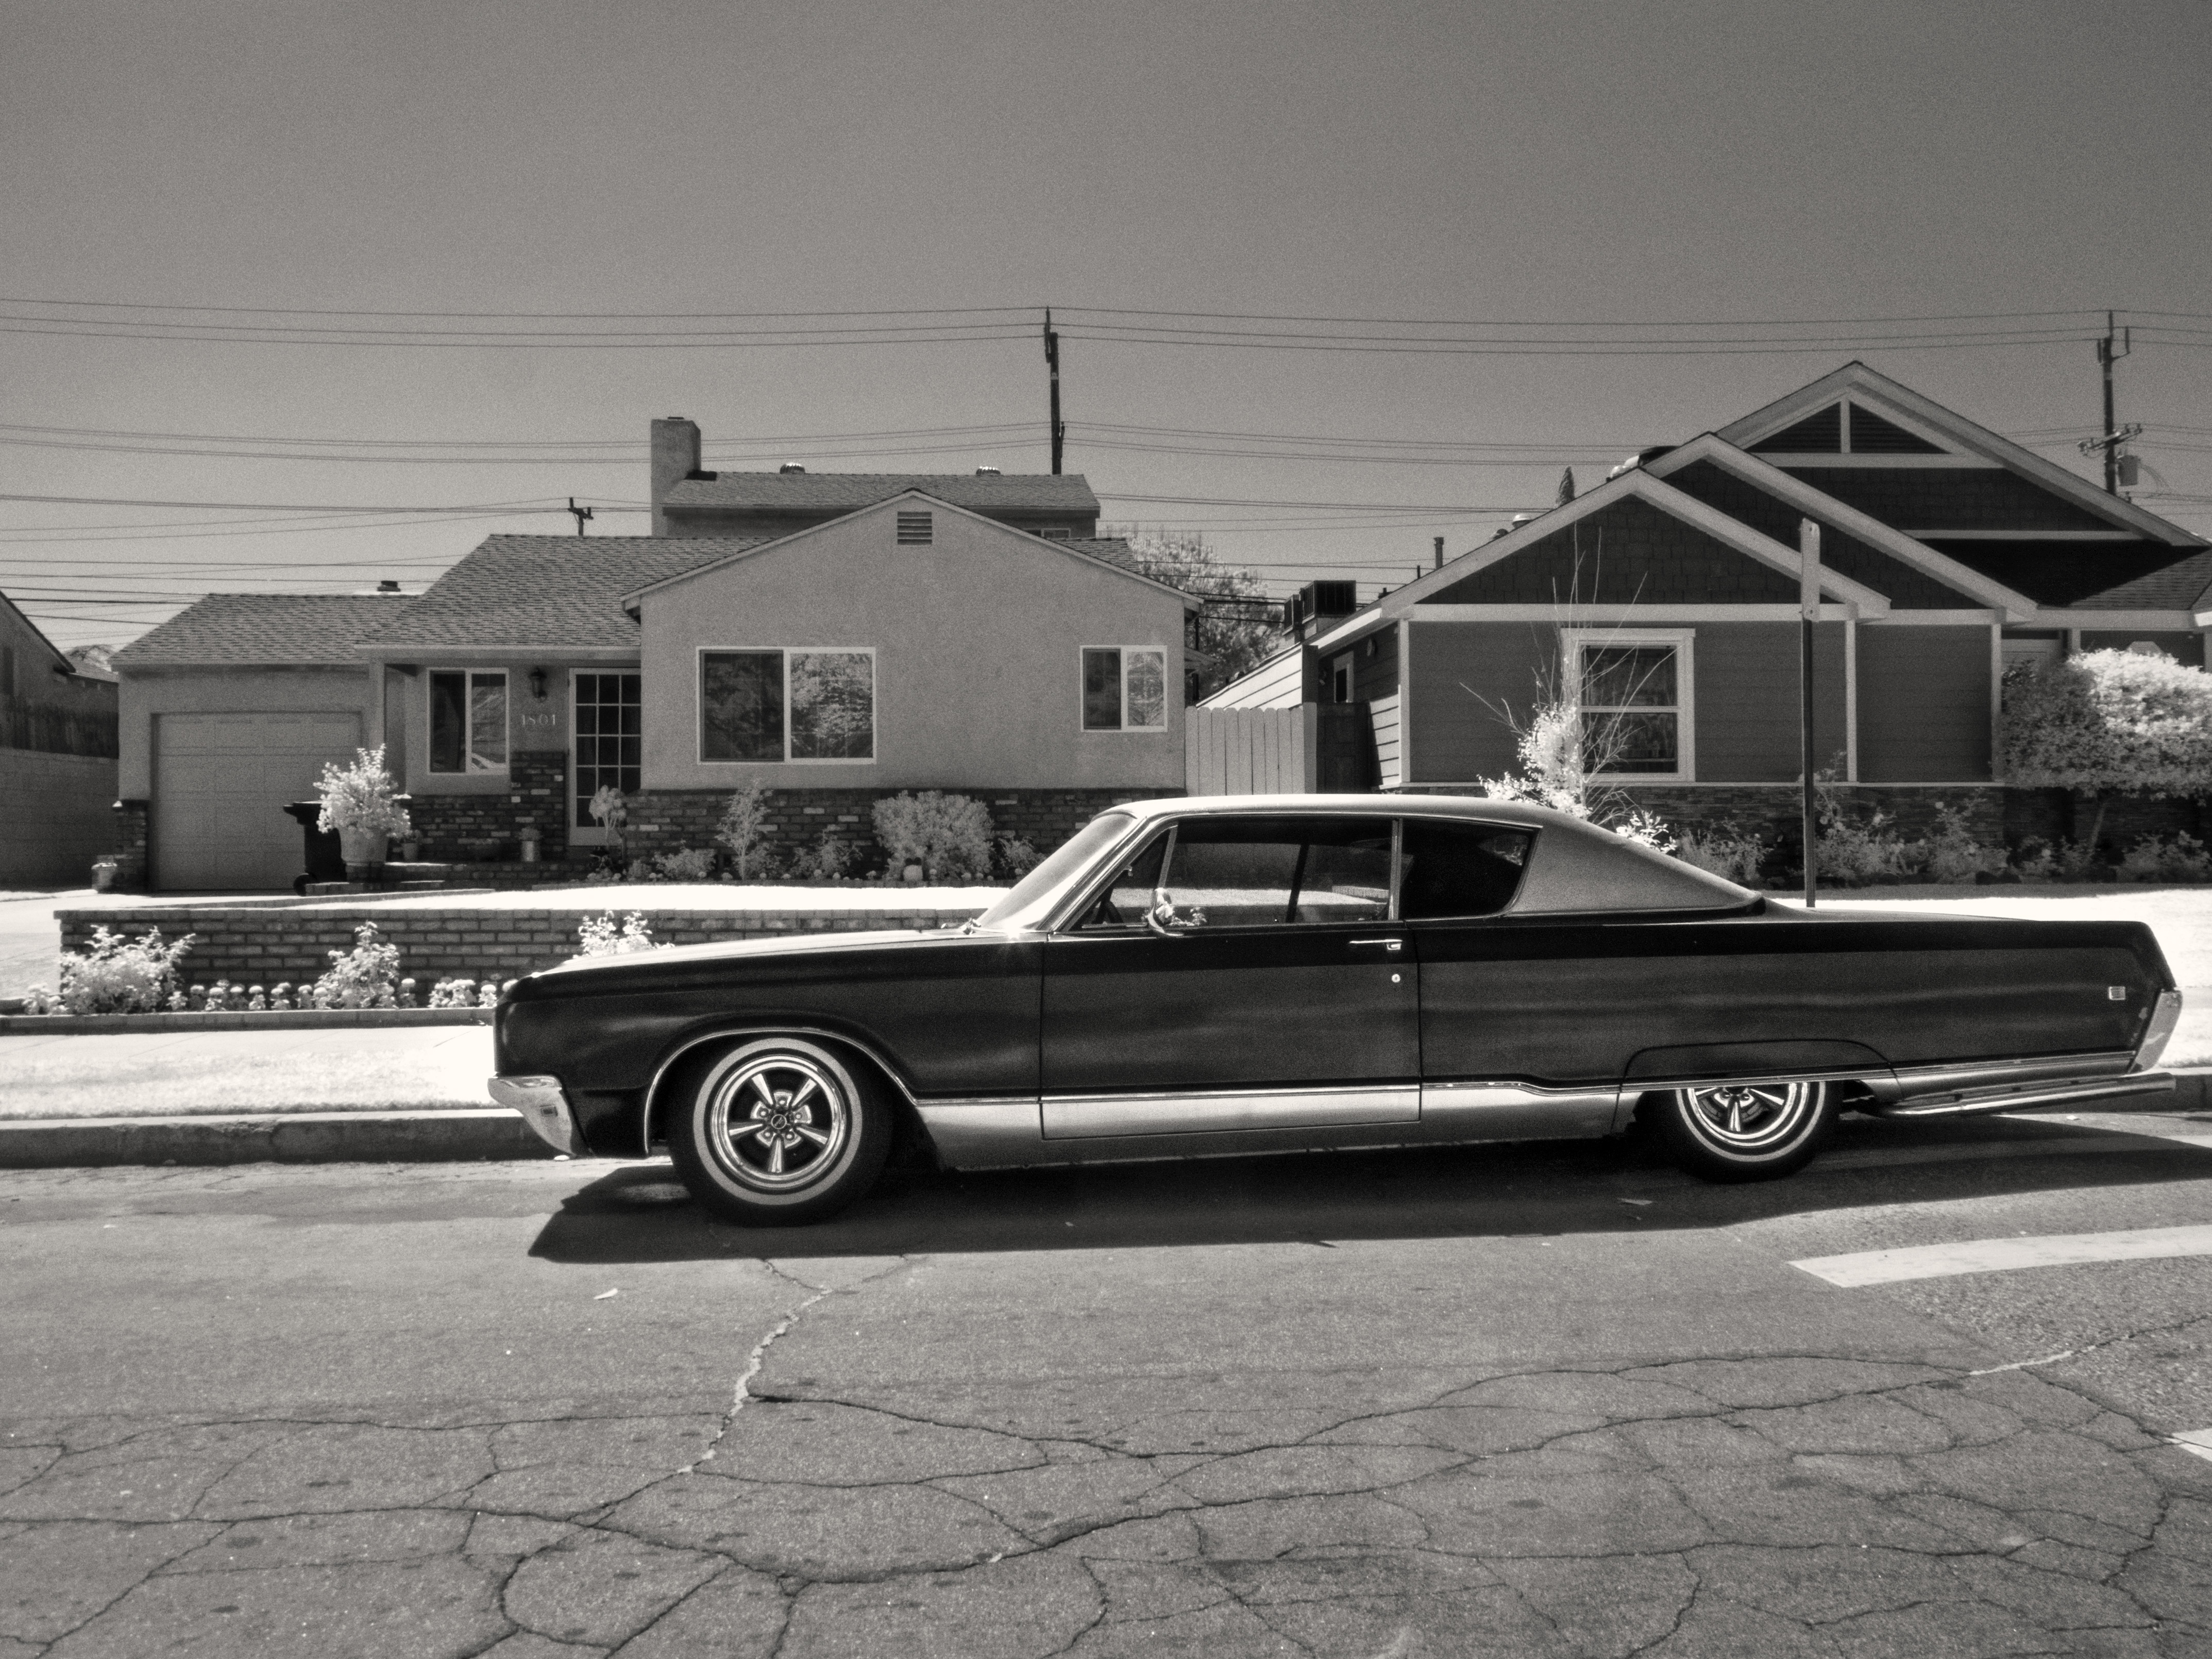
black and white, car, vehicle, monochrome, motor vehicle, vintage car, 2015, sedan, classic, 3652015imstillstanding, antique car, land vehicle, monochrome photography, automobile make, automotive exterior, automotive design, luxury vehicle, full size car